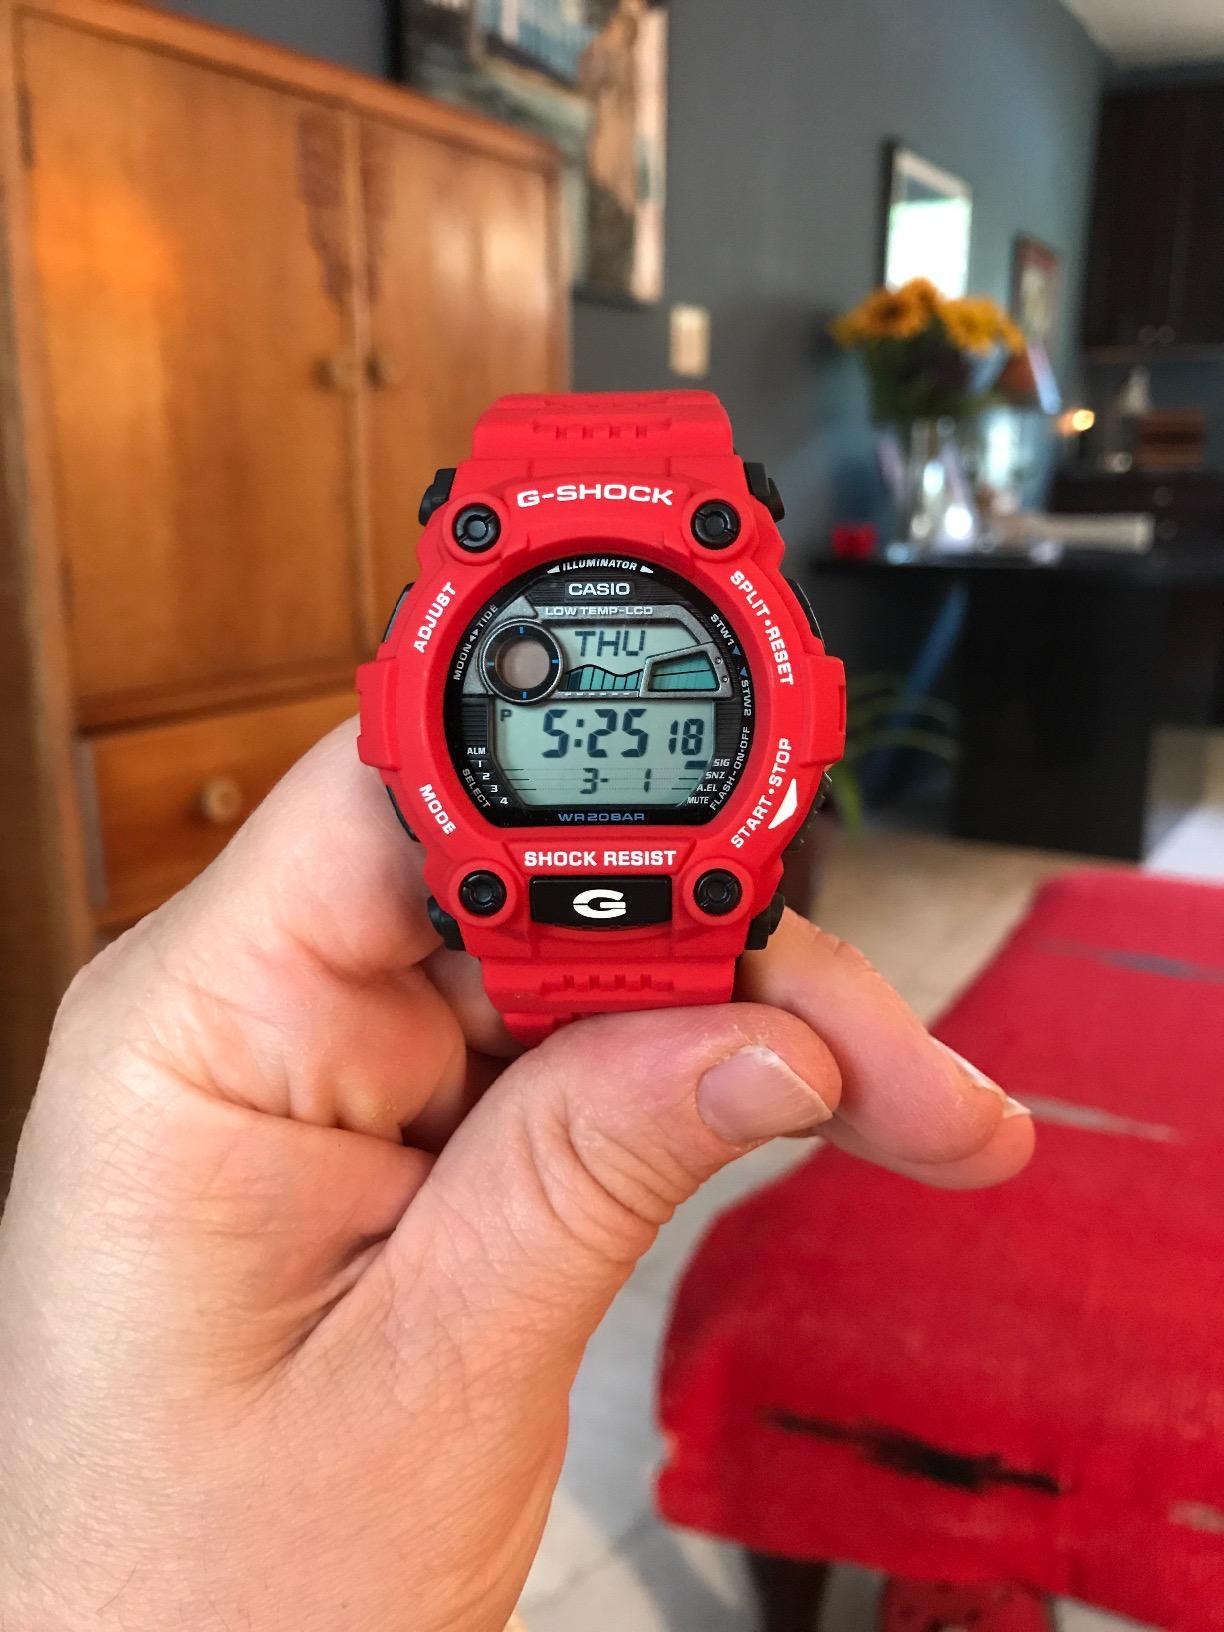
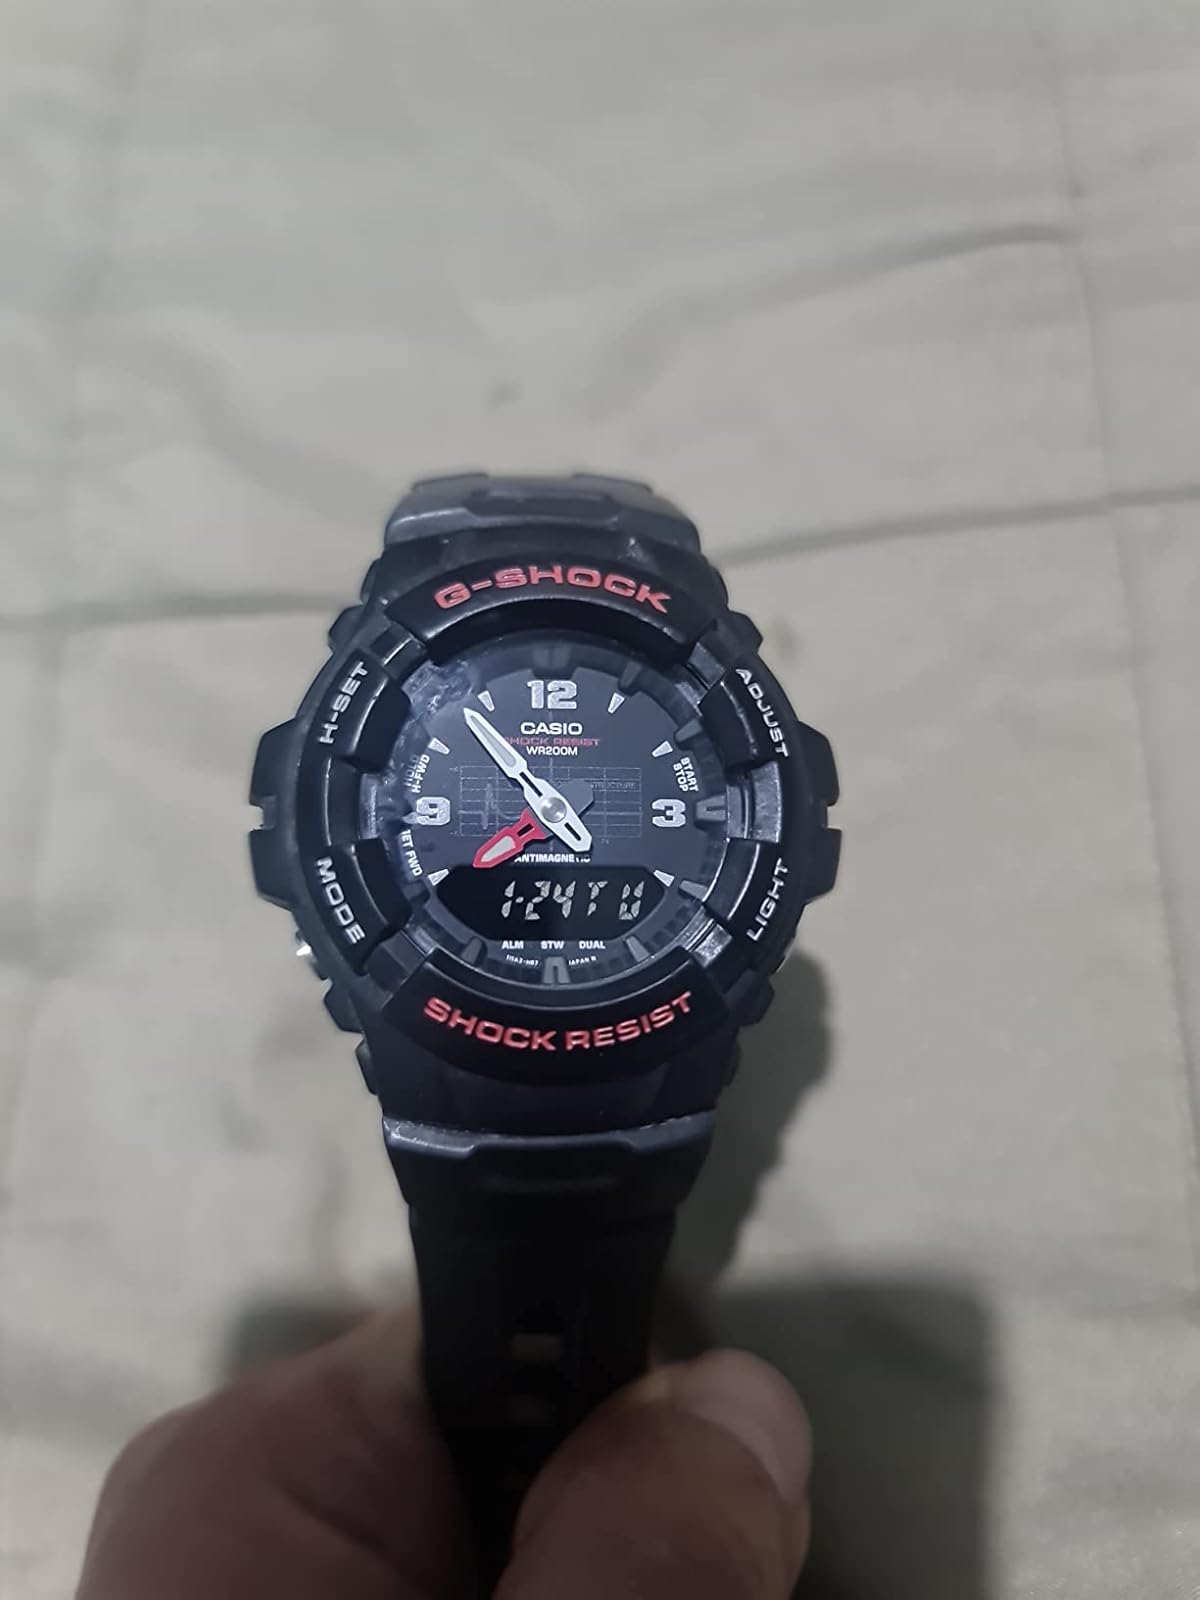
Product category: accessories_watch
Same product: no